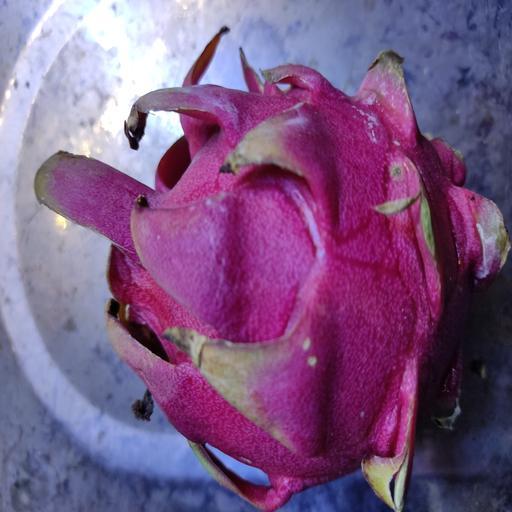
Crop type: Dragon